British Rail corporate liveries

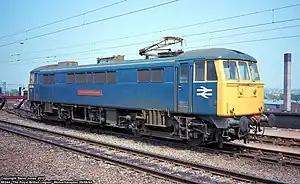
A electric locomotive (no. 86244) at

Eventually, it was decided to standardise on a colour which became known as "Rail Blue". Introduced in 1965 and also known as "Monastral Blue", the colour was defined by British Rail standards BR28/6001 (Airless spray finish) and BR28/5321 (Brush finish). It was a dark, greyish blue tone which hid the effects of dirt well. The colour often appears inaccurately in photographs, generally appearing brighter and bluer than the real colour. In the early years, the colour faded quite badly, becoming lighter and paler with time although this problem had been overcome by the late 1970s. European paint code RAL5020 ("Ocean Blue") is a good match to "Rail Blue". There is also a British Standard paint colour BS381C 114 called "Rail Blue", which was introduced in 1964. The new British Rail "double arrow" symbol on locomotives (or leading vehicle, as was the case on multiple unit stock) and the vehicle number and other ancillary markings written in the Rail Alphabet typeface were other integral parts of the livery. This style of livery was also used by CSX Transportation.